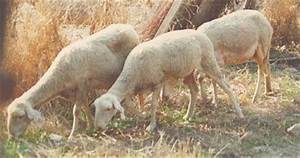
Label: pecora